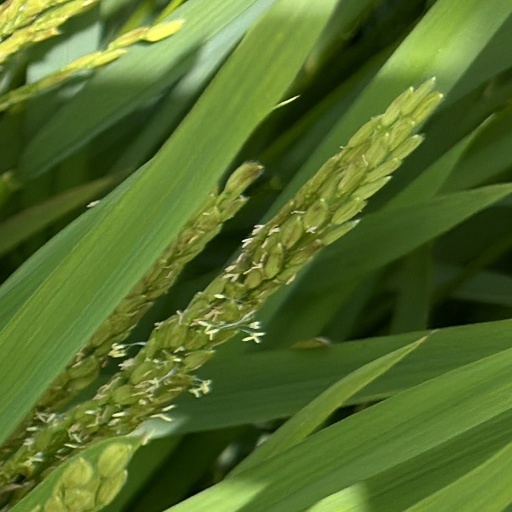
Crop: rice